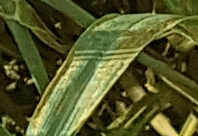
Label: Wheat___Yellow_Rust